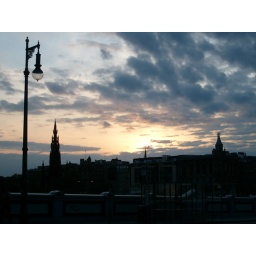
sunset in north bridge edinburgh looking towards the scott monument